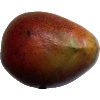
Label: red_mango